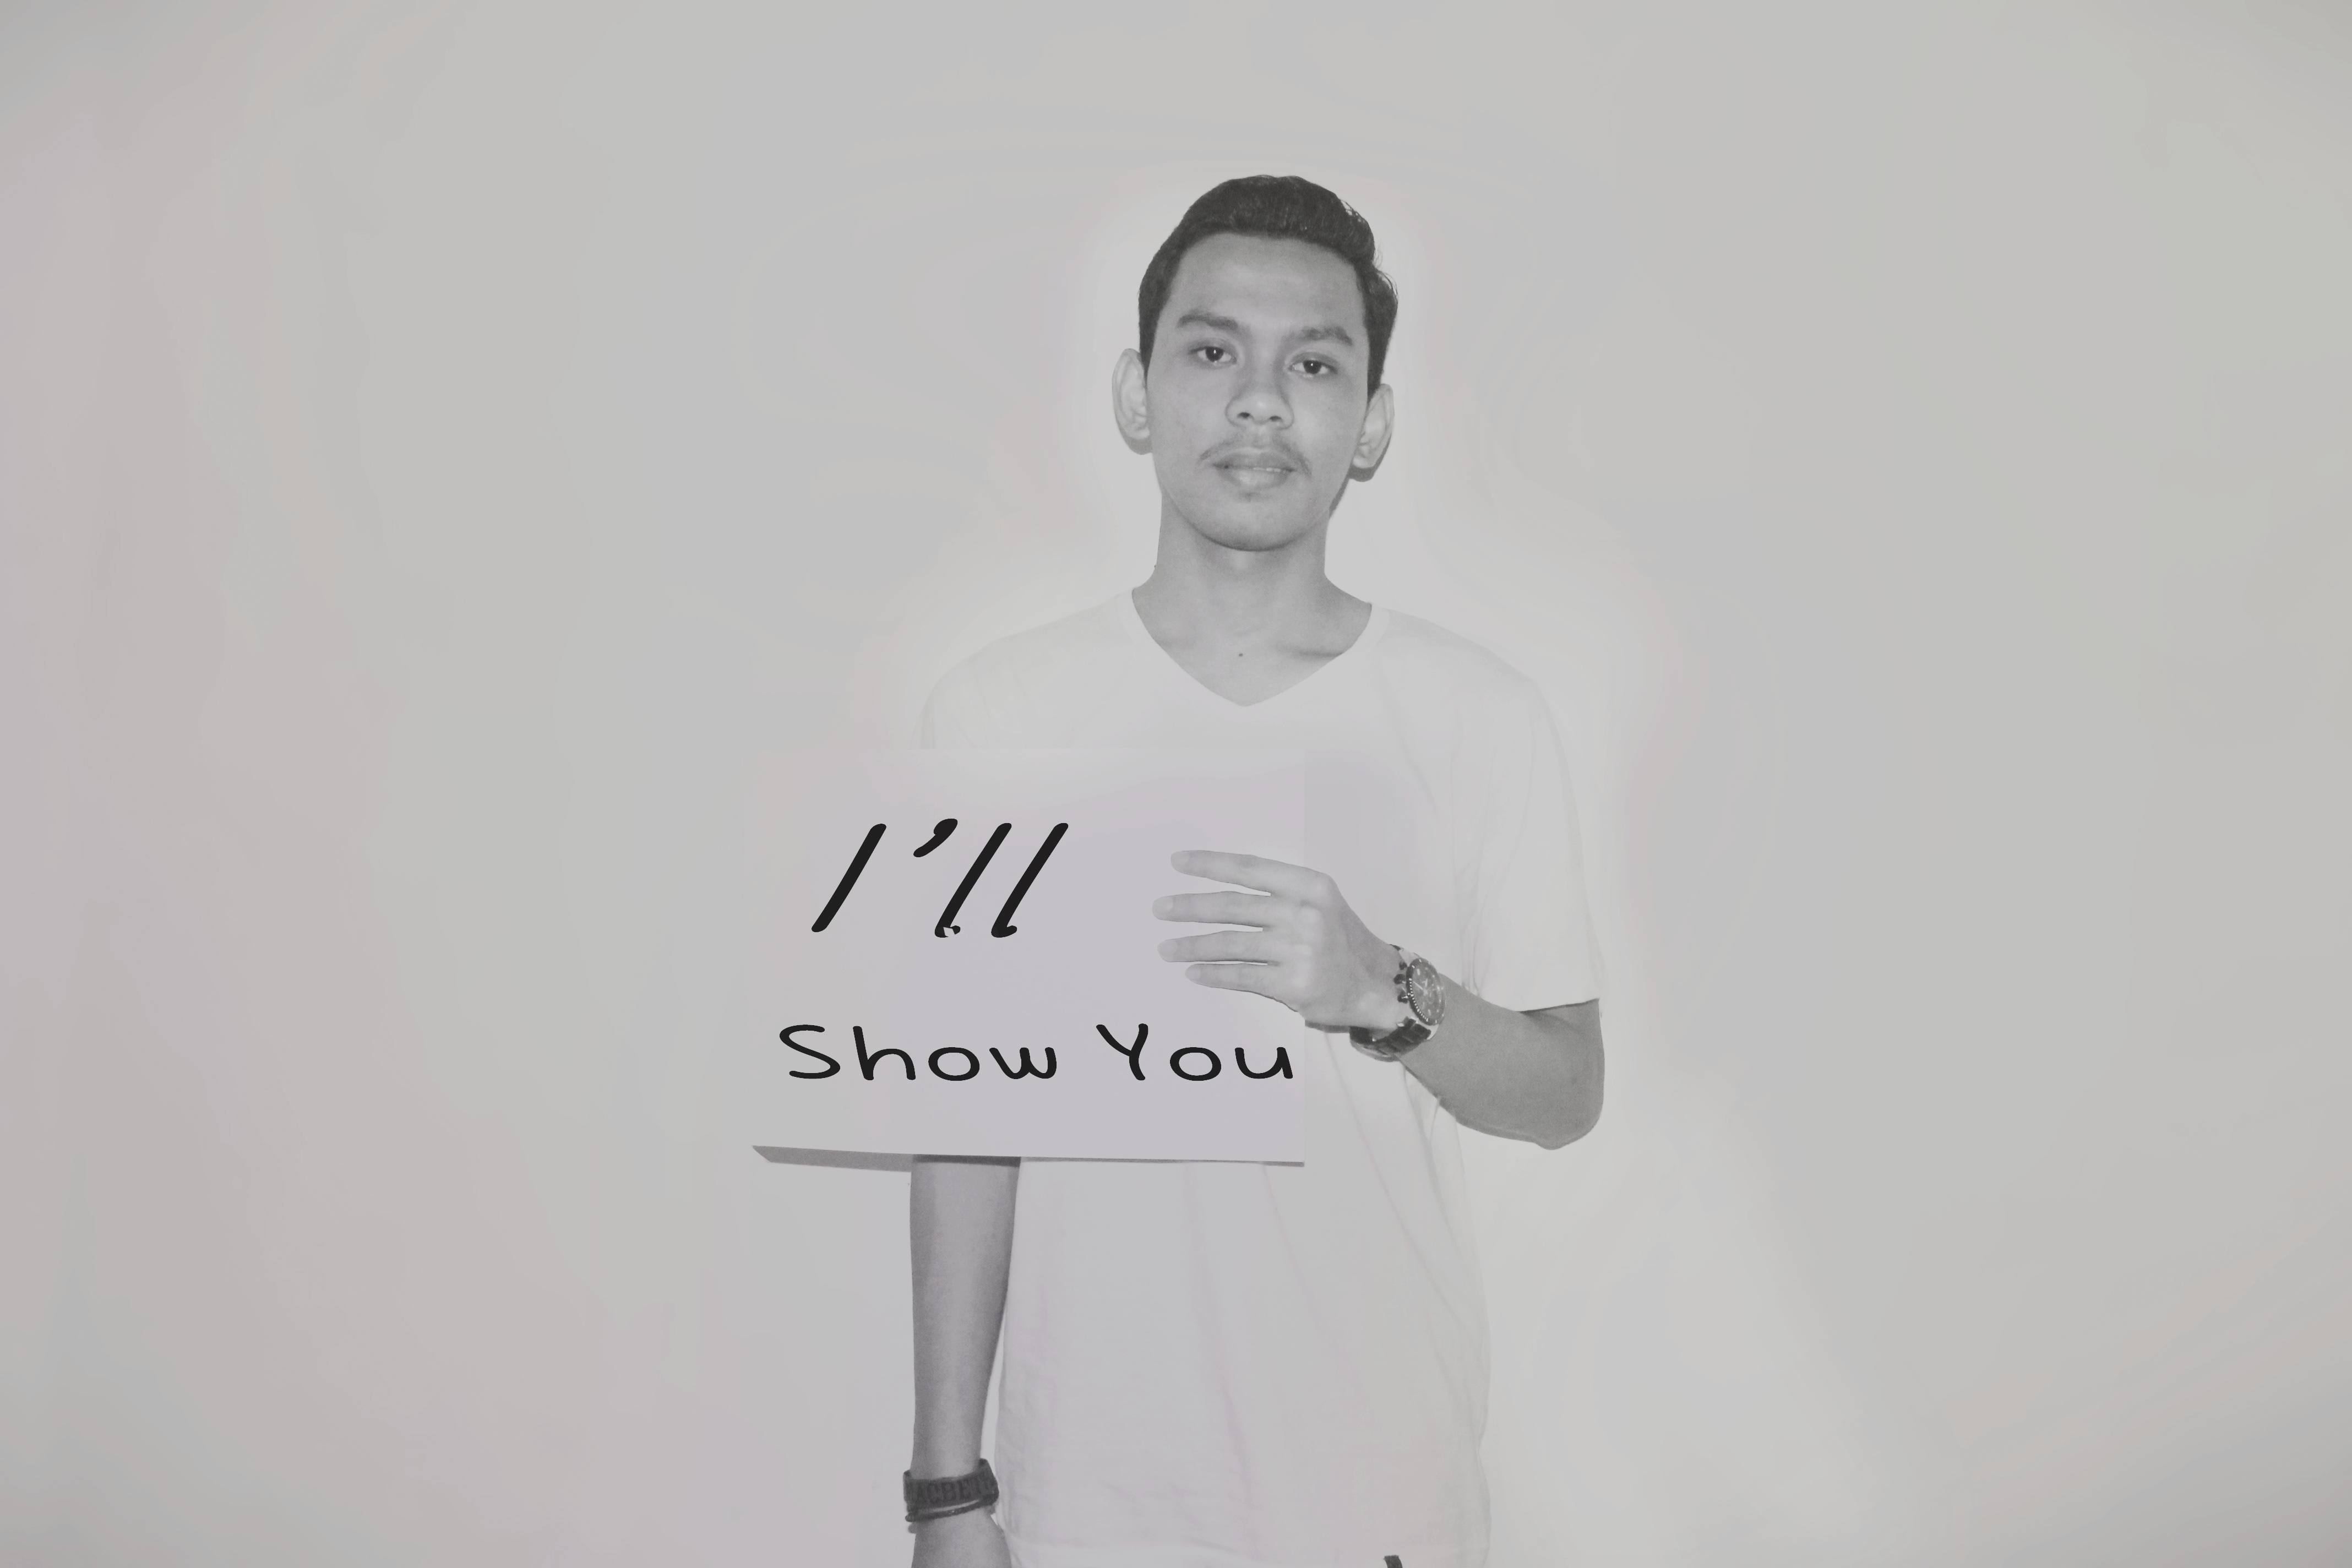
hand, person, black and white, architecture, white, city, skyscraper, male, twilight, young, finger, spring, black, arm, black white, brand, drawing, lecture, success, t shirt